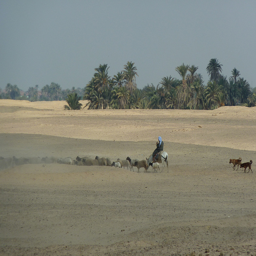
A shepherd in the desert tending his sheep.
A herd of sheep and man on horse in desert area.
A man on a mule herding sheep in a field
A person is herding some sheep in the desert.
a man and some animals stand on a beach